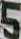
Number: 5